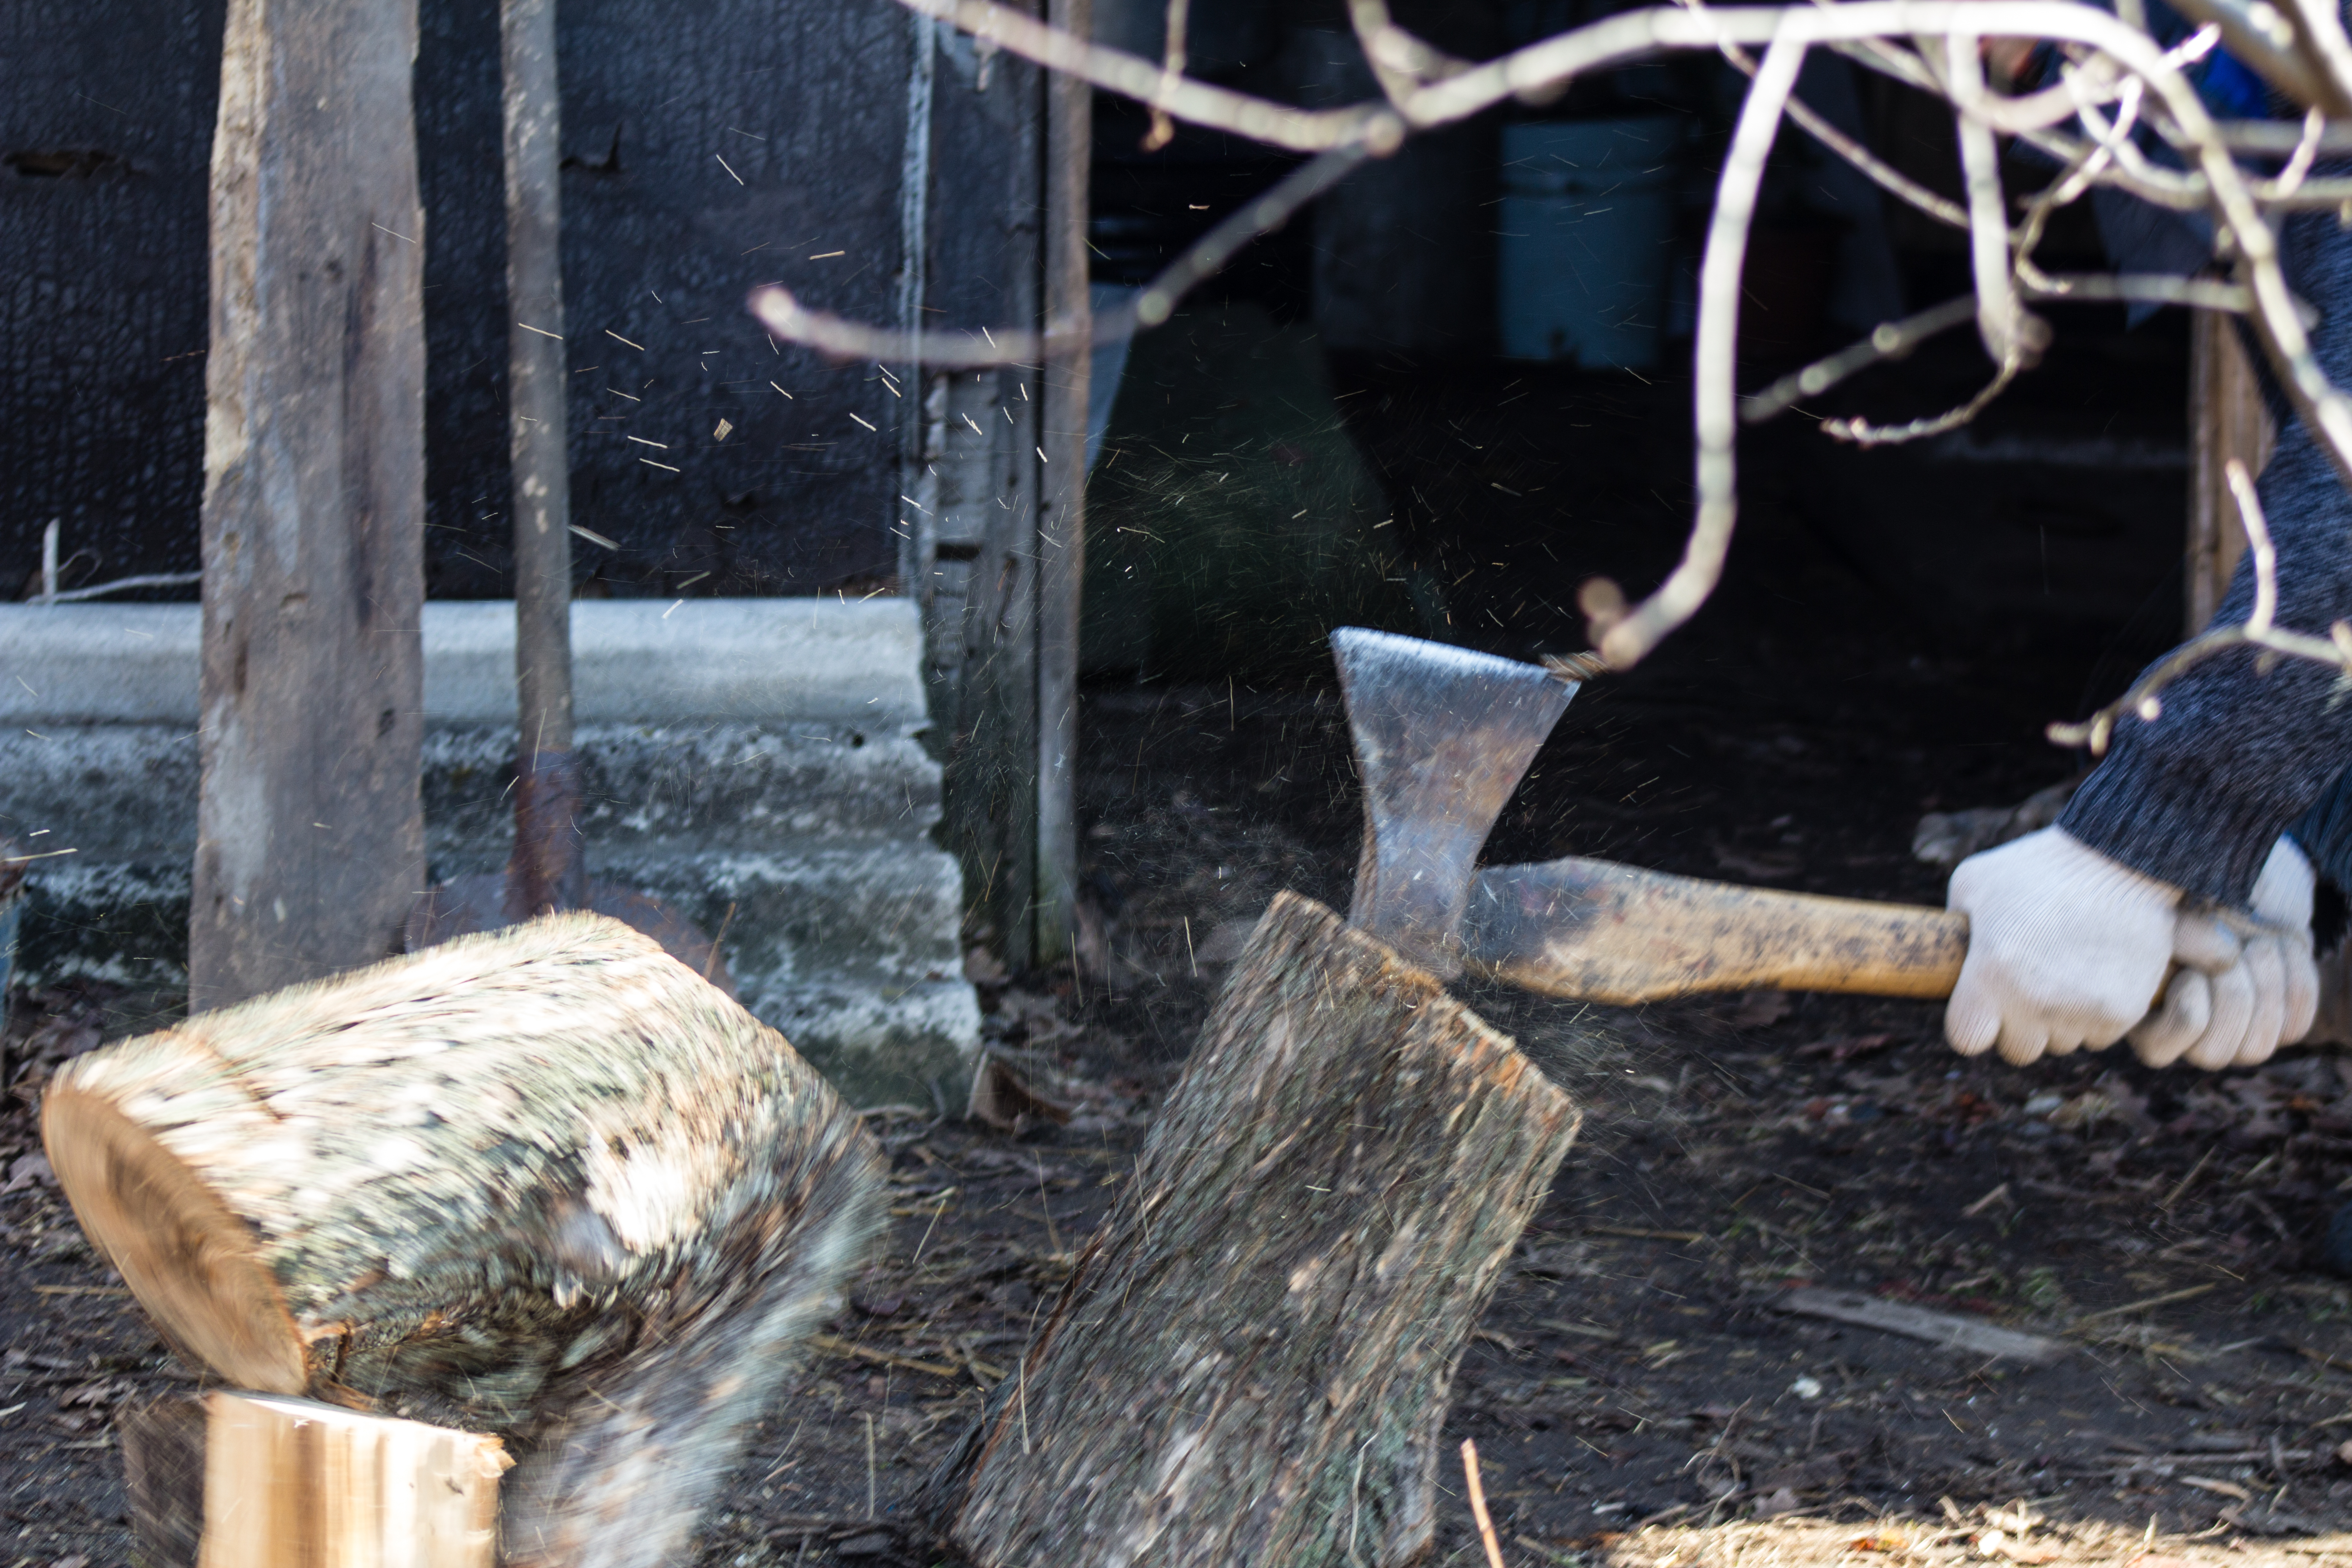
wood, tree, plant, trunk